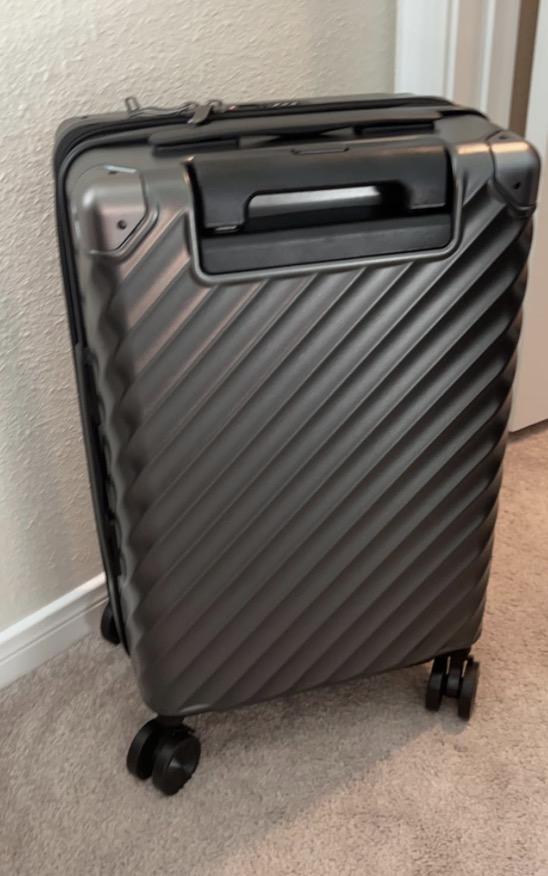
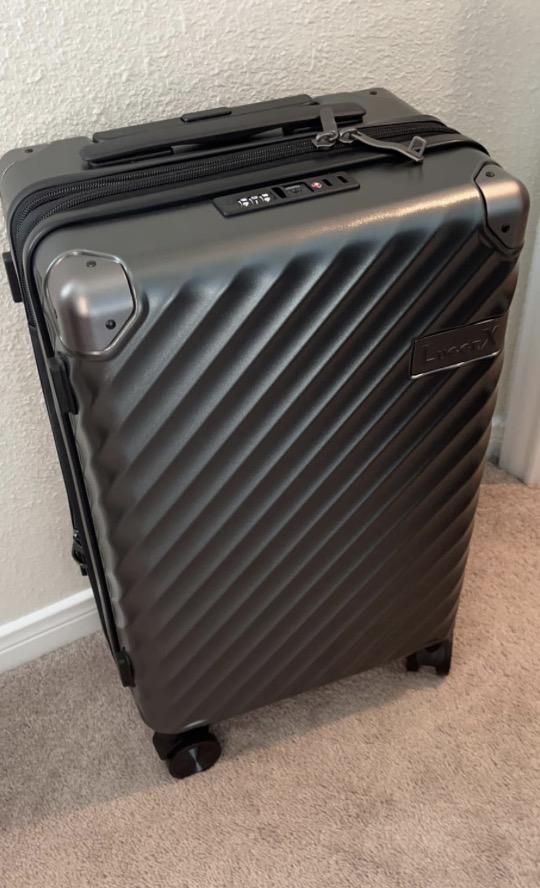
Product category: misc
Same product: yes